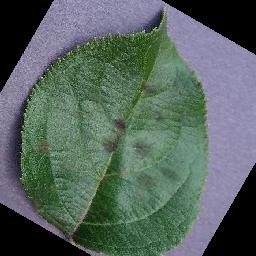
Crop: apple
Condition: scab